Animal cognition

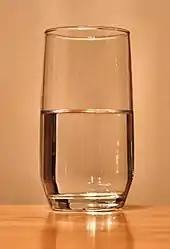
Is the glass half empty or half full?

A cognitive bias refers to a systematic pattern of deviation from norm or rationality in judgment, whereby inferences about other individuals or situations may be drawn in an illogical fashion.